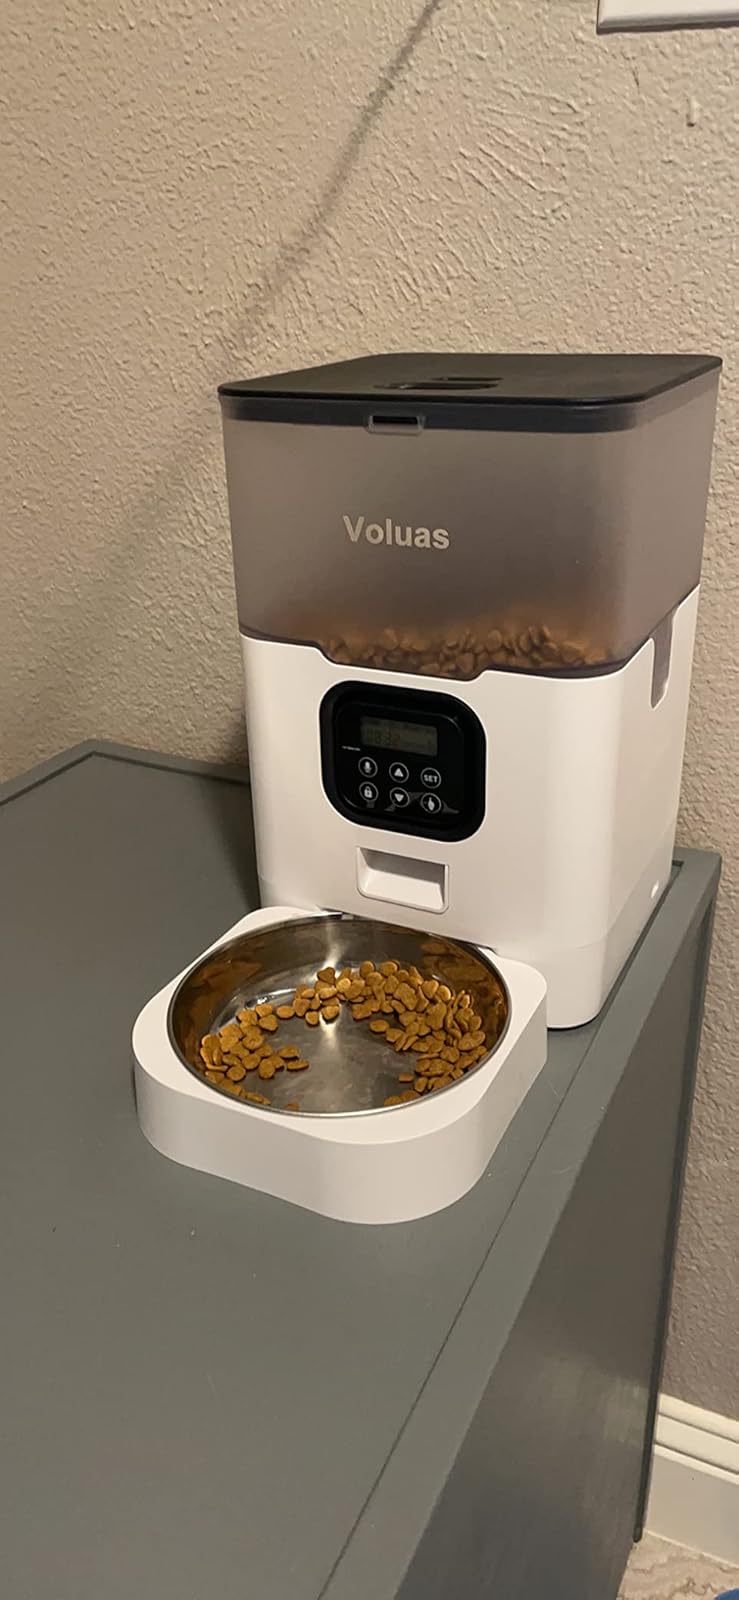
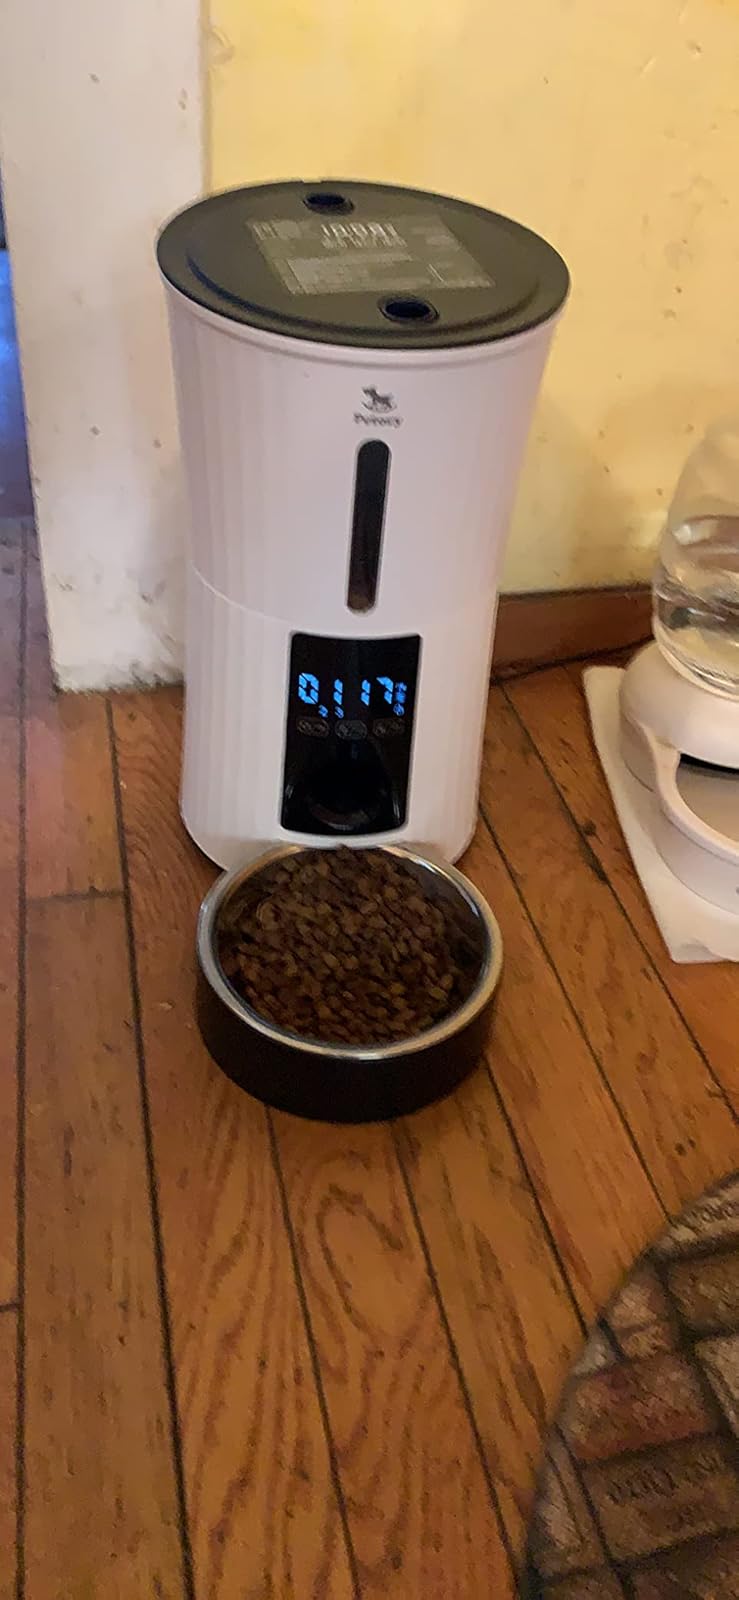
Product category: items_feeder
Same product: no